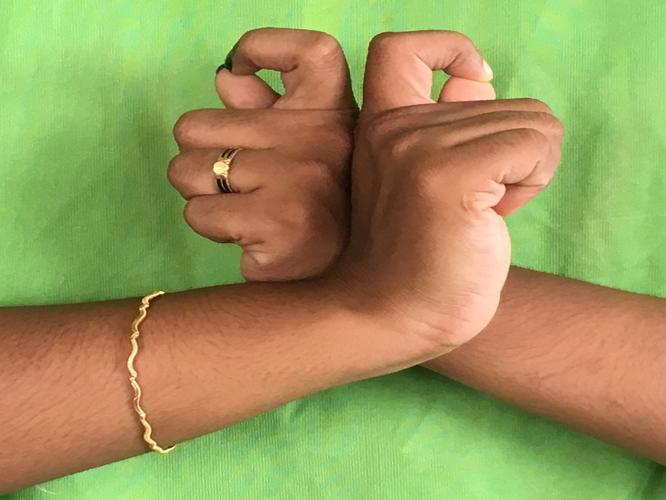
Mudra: Berunda
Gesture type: double_hand